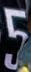
Number: 5